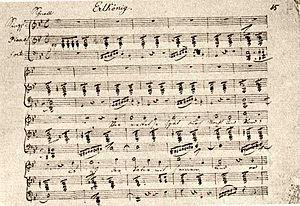
Le Roi des aulnes est un poème de Johann Wolfgang von Goethe écrit en 1782. Le thème s'origine dans le danois où le roi des aulnes est nommé Ellerkonge. Le mot Elrkönig est né d'une traduction fautive du mot danois Eller en allemand comme aulne.